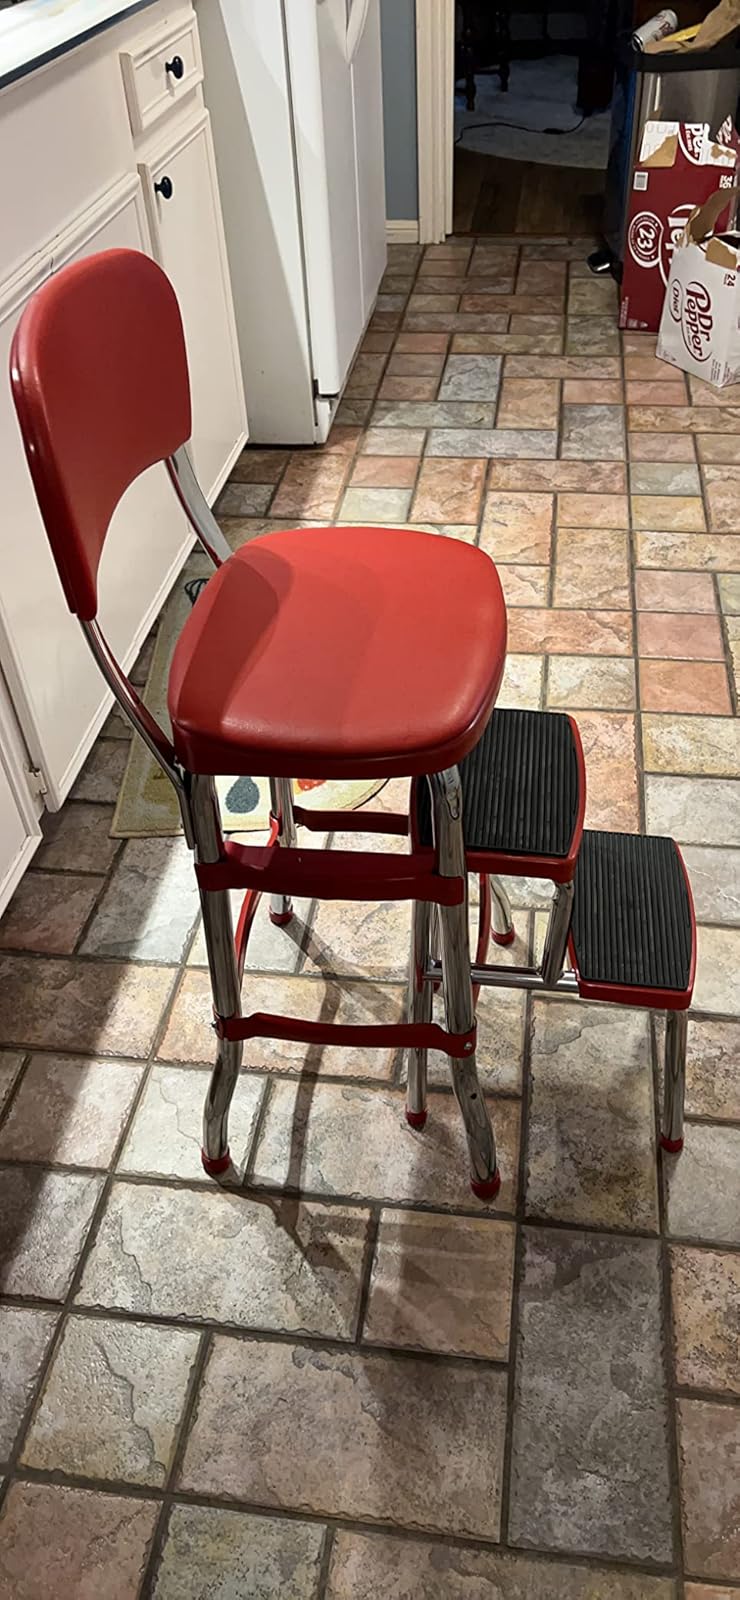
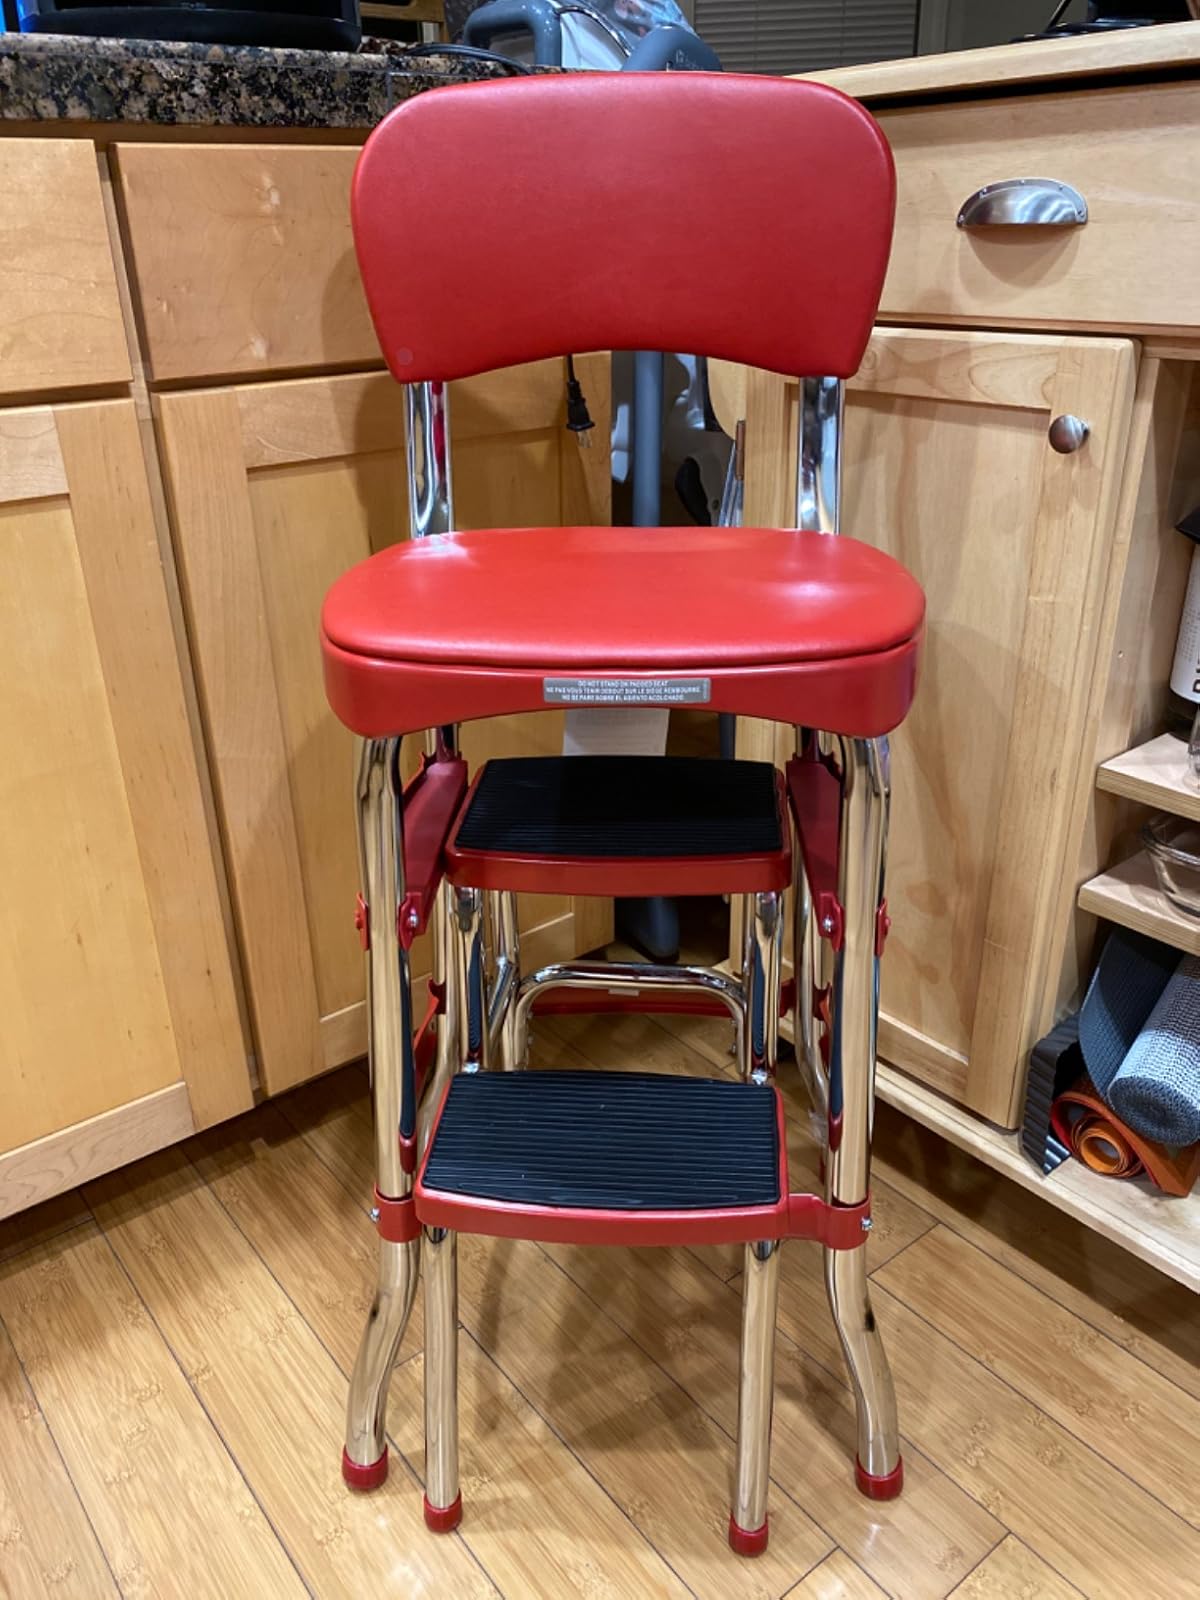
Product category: items_chair
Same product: yes